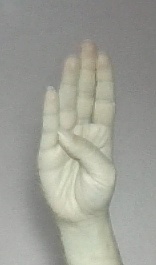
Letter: kaaf